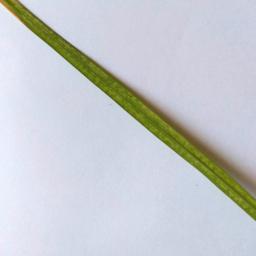
Label: Rice___Healthy